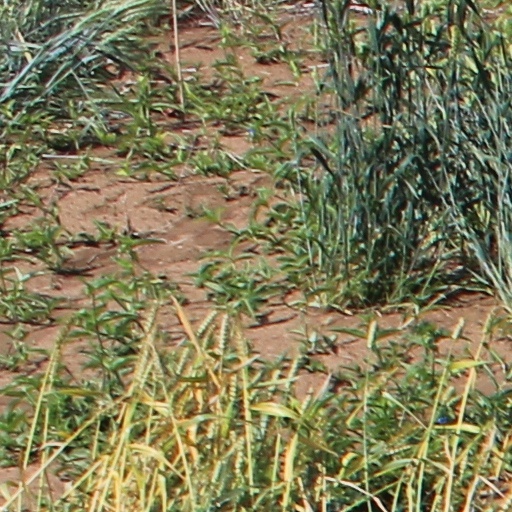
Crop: wheat